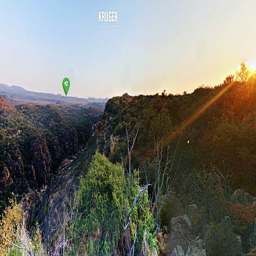
start your adventure at the top of a mountain .